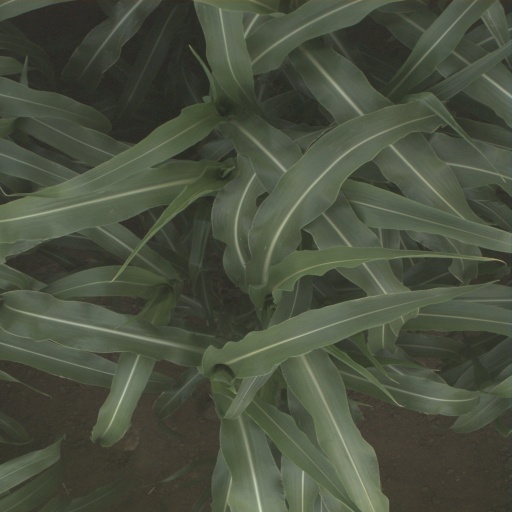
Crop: sorghum